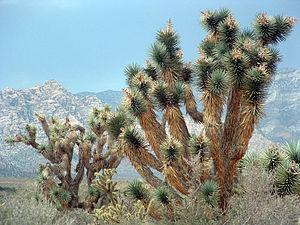
Le Nevada /n̪e.va.d̪a/ est un État de l'Ouest des États-Unis, bordé à l'ouest et au sud-ouest par la Californie, au nord par l'Oregon et l'Idaho, et à l'est par l'Utah et au sud-est par l'Arizona.
Puebla est le nom de l'un des 31 États du Mexique. Sa capitale est Puebla de Zaragoza. L'État de Puebla est bordé, à l'est par les États de Veracruz, à l'ouest par l'État de Mexico, de Hidalgo, de Tlaxcala et de Morelos, et au sud par l'État de l'Oaxaca et de Guerrero. L'État de Puebla ne possède pas d'accès à la mer et possède un relief accidenté. Il couvre une superficie de 34 251 km² où vivent cinq millions d'habitants, ce qui en fait le cinquième État le plus peuplé du pays. En outre, dans la région de Sierra Norte de Puebla se trouve la plus grande population de langue nahuatl du pays.